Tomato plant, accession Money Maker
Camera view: bottom (45 deg); turntable rotation: 150 degrees
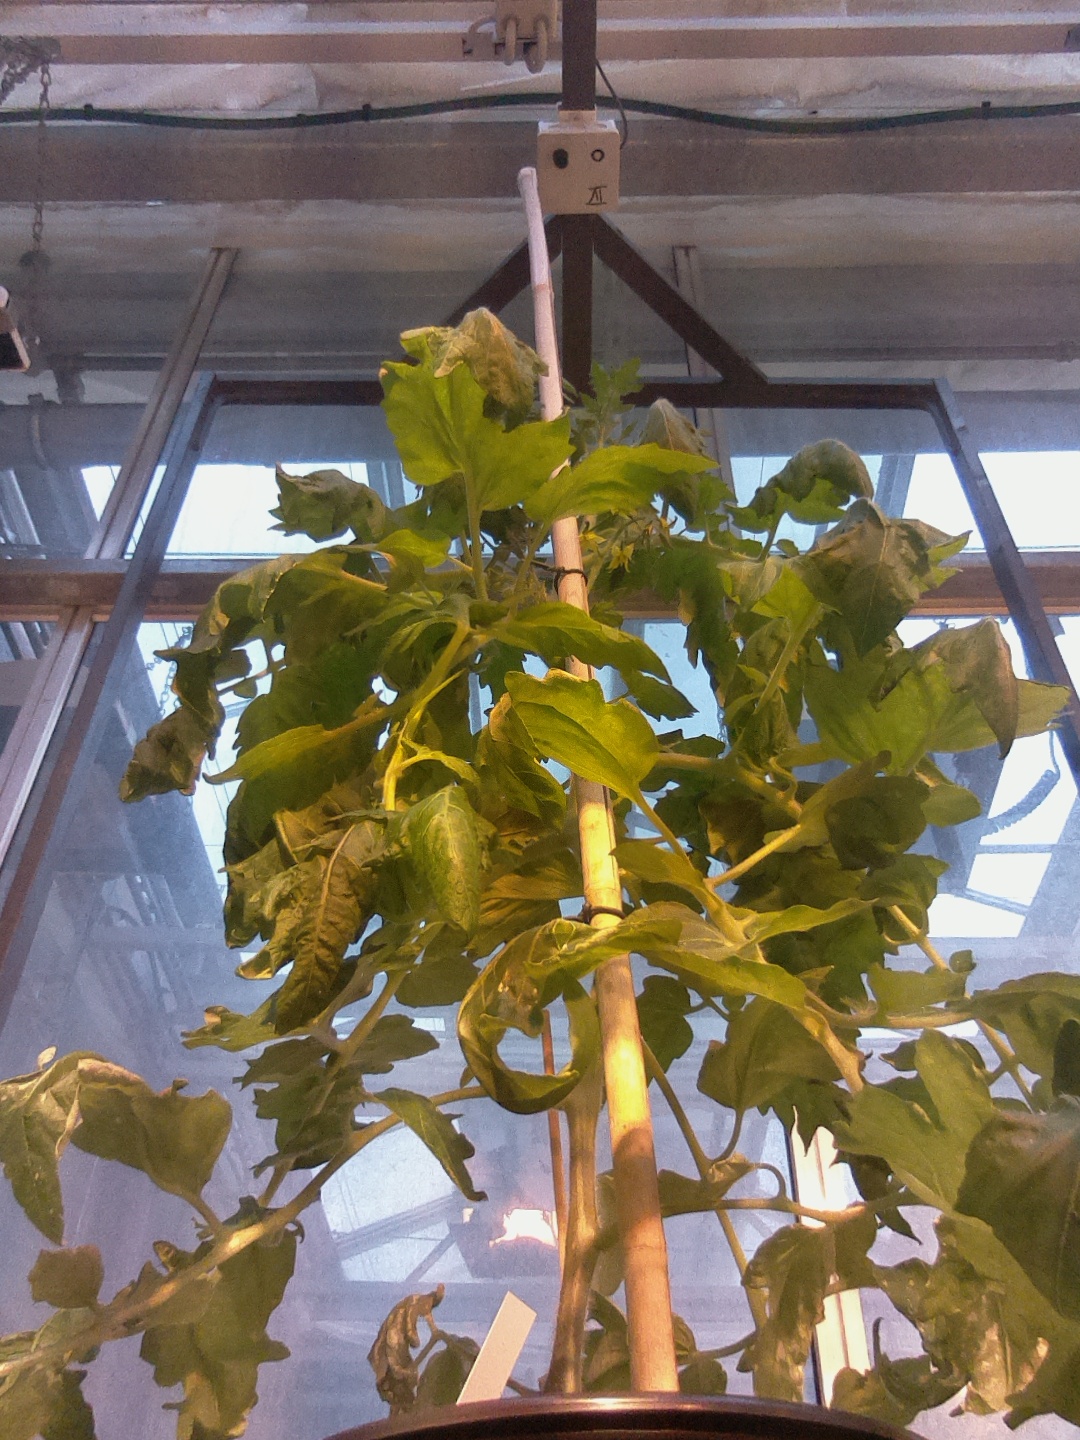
BBCH growth stage 69: End of flowering, 90%-100% of flowers open, more petals falling